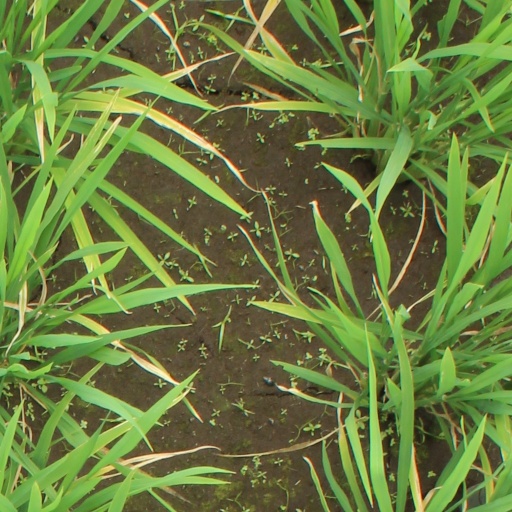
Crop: rice